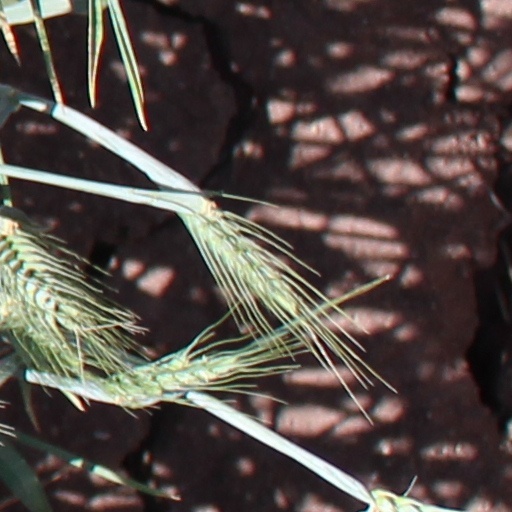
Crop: wheat